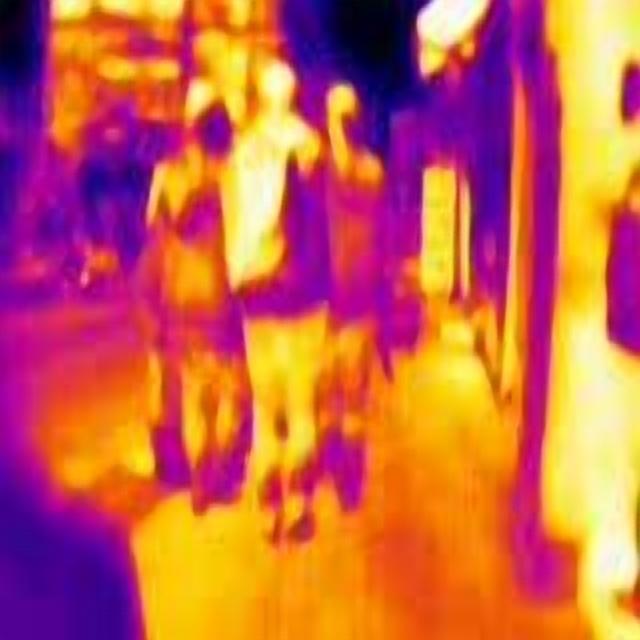
Detected objects:
label: person
label: person
label: person